Wasp

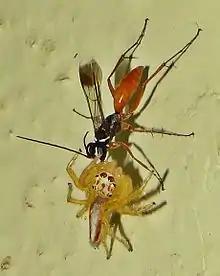
Spider wasp (Pompilidae) dragging a jumping spider (Salticidae) to provision a nest

Adult solitary wasps mainly feed on nectar, but the majority of their time is taken up by foraging for food for their carnivorous young, mostly insects or spiders. Apart from providing food for their larval offspring, no maternal care is given. Some wasp species provide food for the young repeatedly during their development (progressive provisioning). Others, such as potter wasps (Eumeninae) and sand wasps ("Ammophila", Sphecidae), repeatedly build nests which they stock with a supply of immobilised prey such as one large caterpillar, laying a single egg in or on its body, and then sealing up the entrance (mass provisioning).